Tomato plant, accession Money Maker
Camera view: tilt-top (135 deg); turntable rotation: 0 degrees
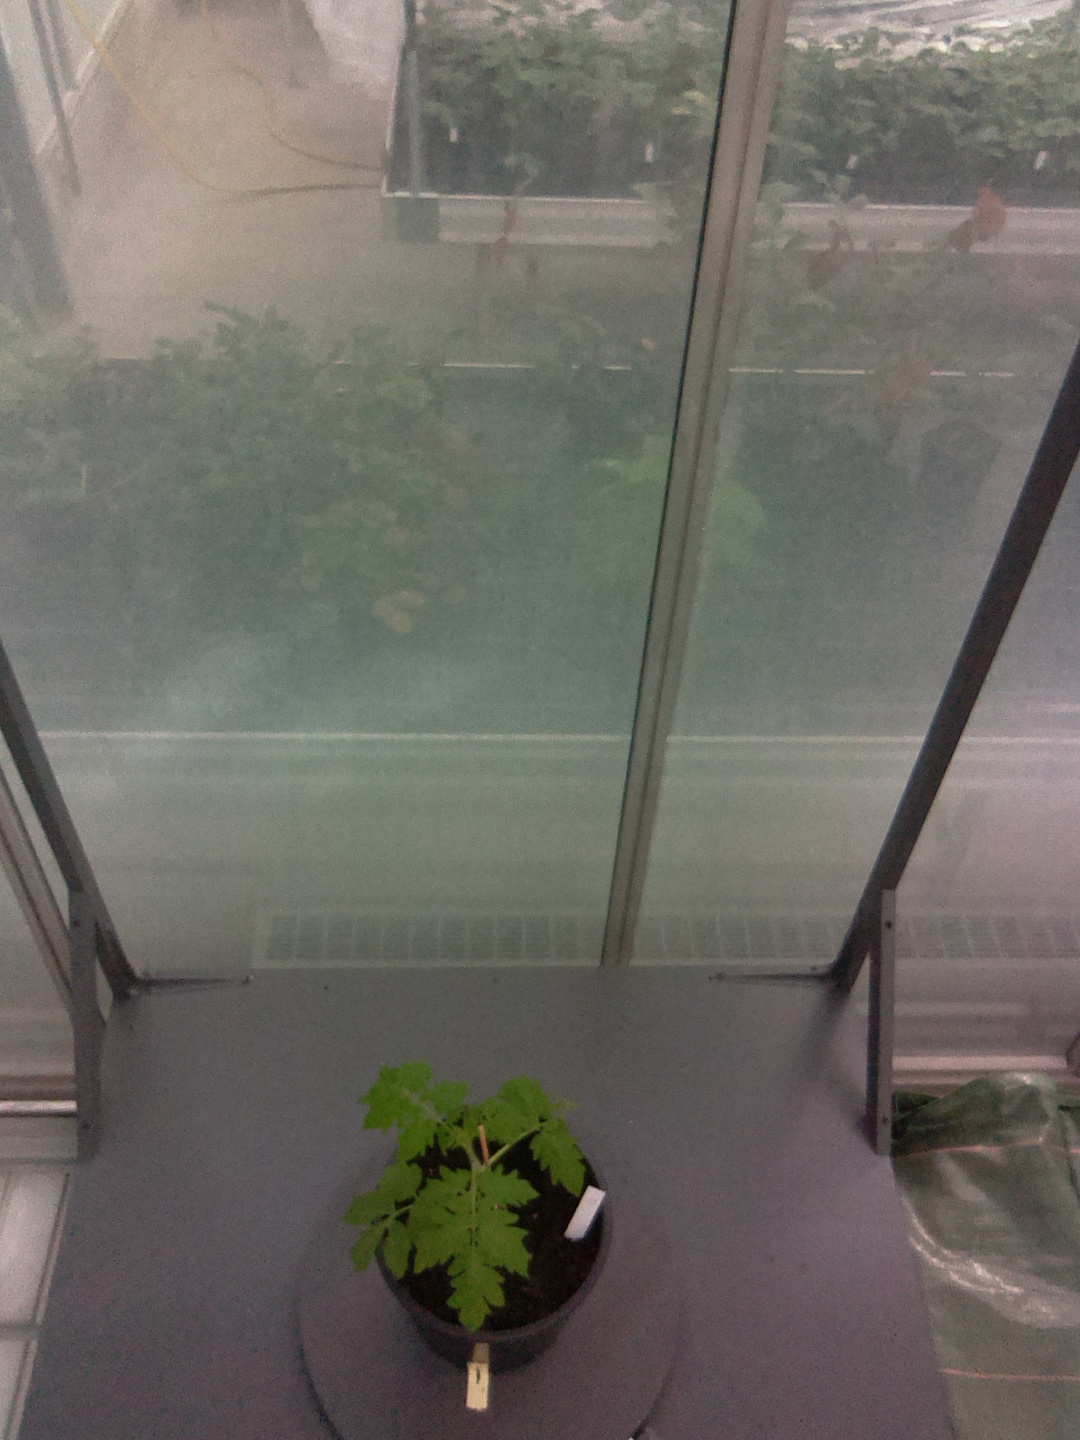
BBCH growth stage 13: 6 of true leaves visible